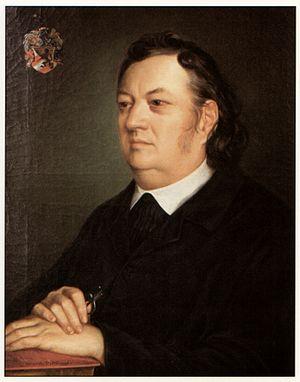
Justinus Andreas Christian Kerner, né le 18 septembre 1786 à Louisbourg dans le duché de Wurtemberg, et mort le 21 février 1862 à Weinsberg, dans la même province, est un médecin et un poète wurtembergeois. Il est connu pour avoir donné la première description détaillée du botulisme et pour avoir été le précurseur des applications thérapeutiques de la toxine botulique dont il a expérimenté les effets sur lui-même et sur de nombreux animaux. En littérature, il est notamment l'auteur d'un livre sur la voyante de Prevorst.
L’astronome allemand Argelander termine la publication de son catalogue des étoiles visibles depuis l’hémisphère Nord.